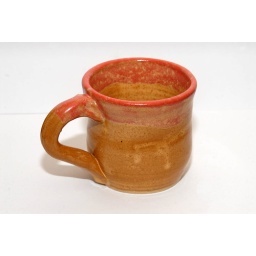
galzes: dipped in golden rod, coral satin around lipfirst coffee cup &amp;amp; handle